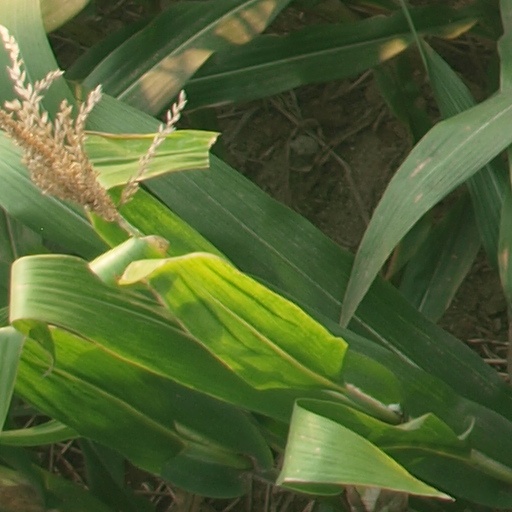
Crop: maize; corn